Josina Z. Machel

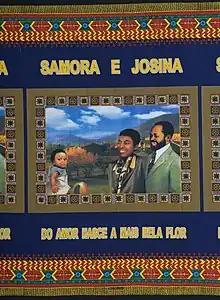
Machel family depicted on a capulana (Tropenmuseum Collection)

Machel was born in Maputo in April 1976. She is the daughter of former Mozambican President Samora Machel and Mozambican politician and social activist Graça Machel, who later married South African politician Nelson Mandela. Her father had chosen the name of his first wife, the feminist activist Josina Machel, as a tribute to her. Machel's father died in a plane crash, which some consider to have been murder, when she was 10 years old. After her mother and Nelson Mandela began a relationship, Machel moved to South Africa and, following their marriage, became Mandela's stepdaughter.